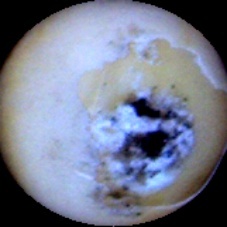
Label: Broken